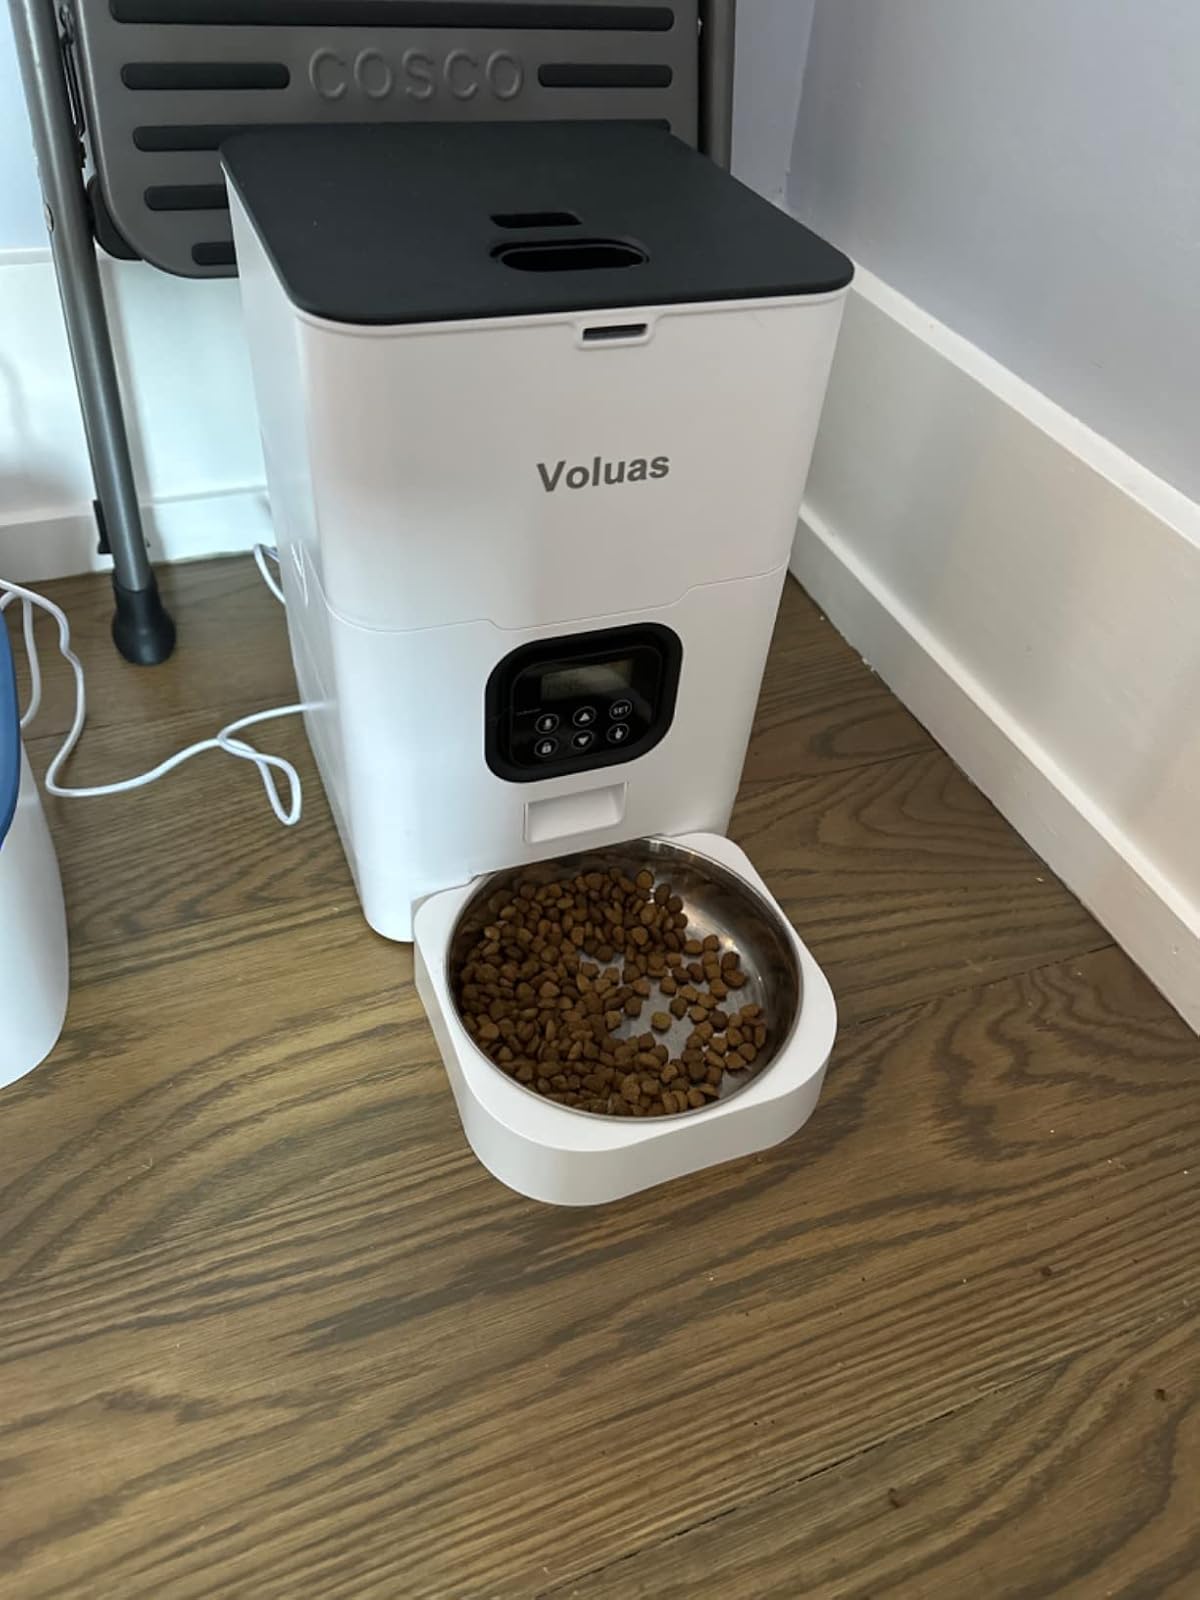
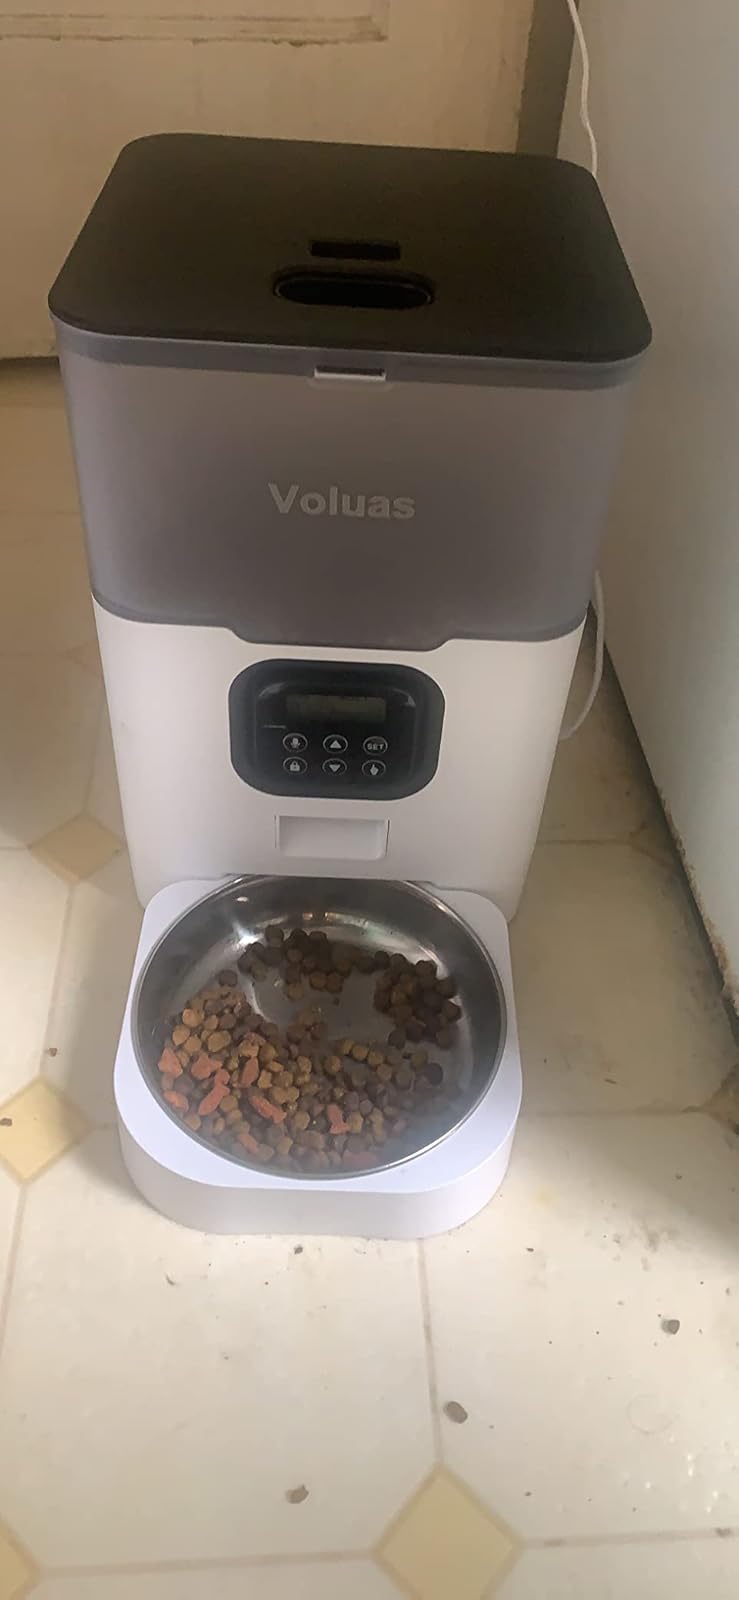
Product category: items_feeder
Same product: no